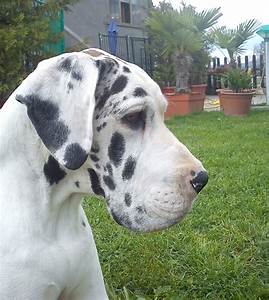
Label: cane